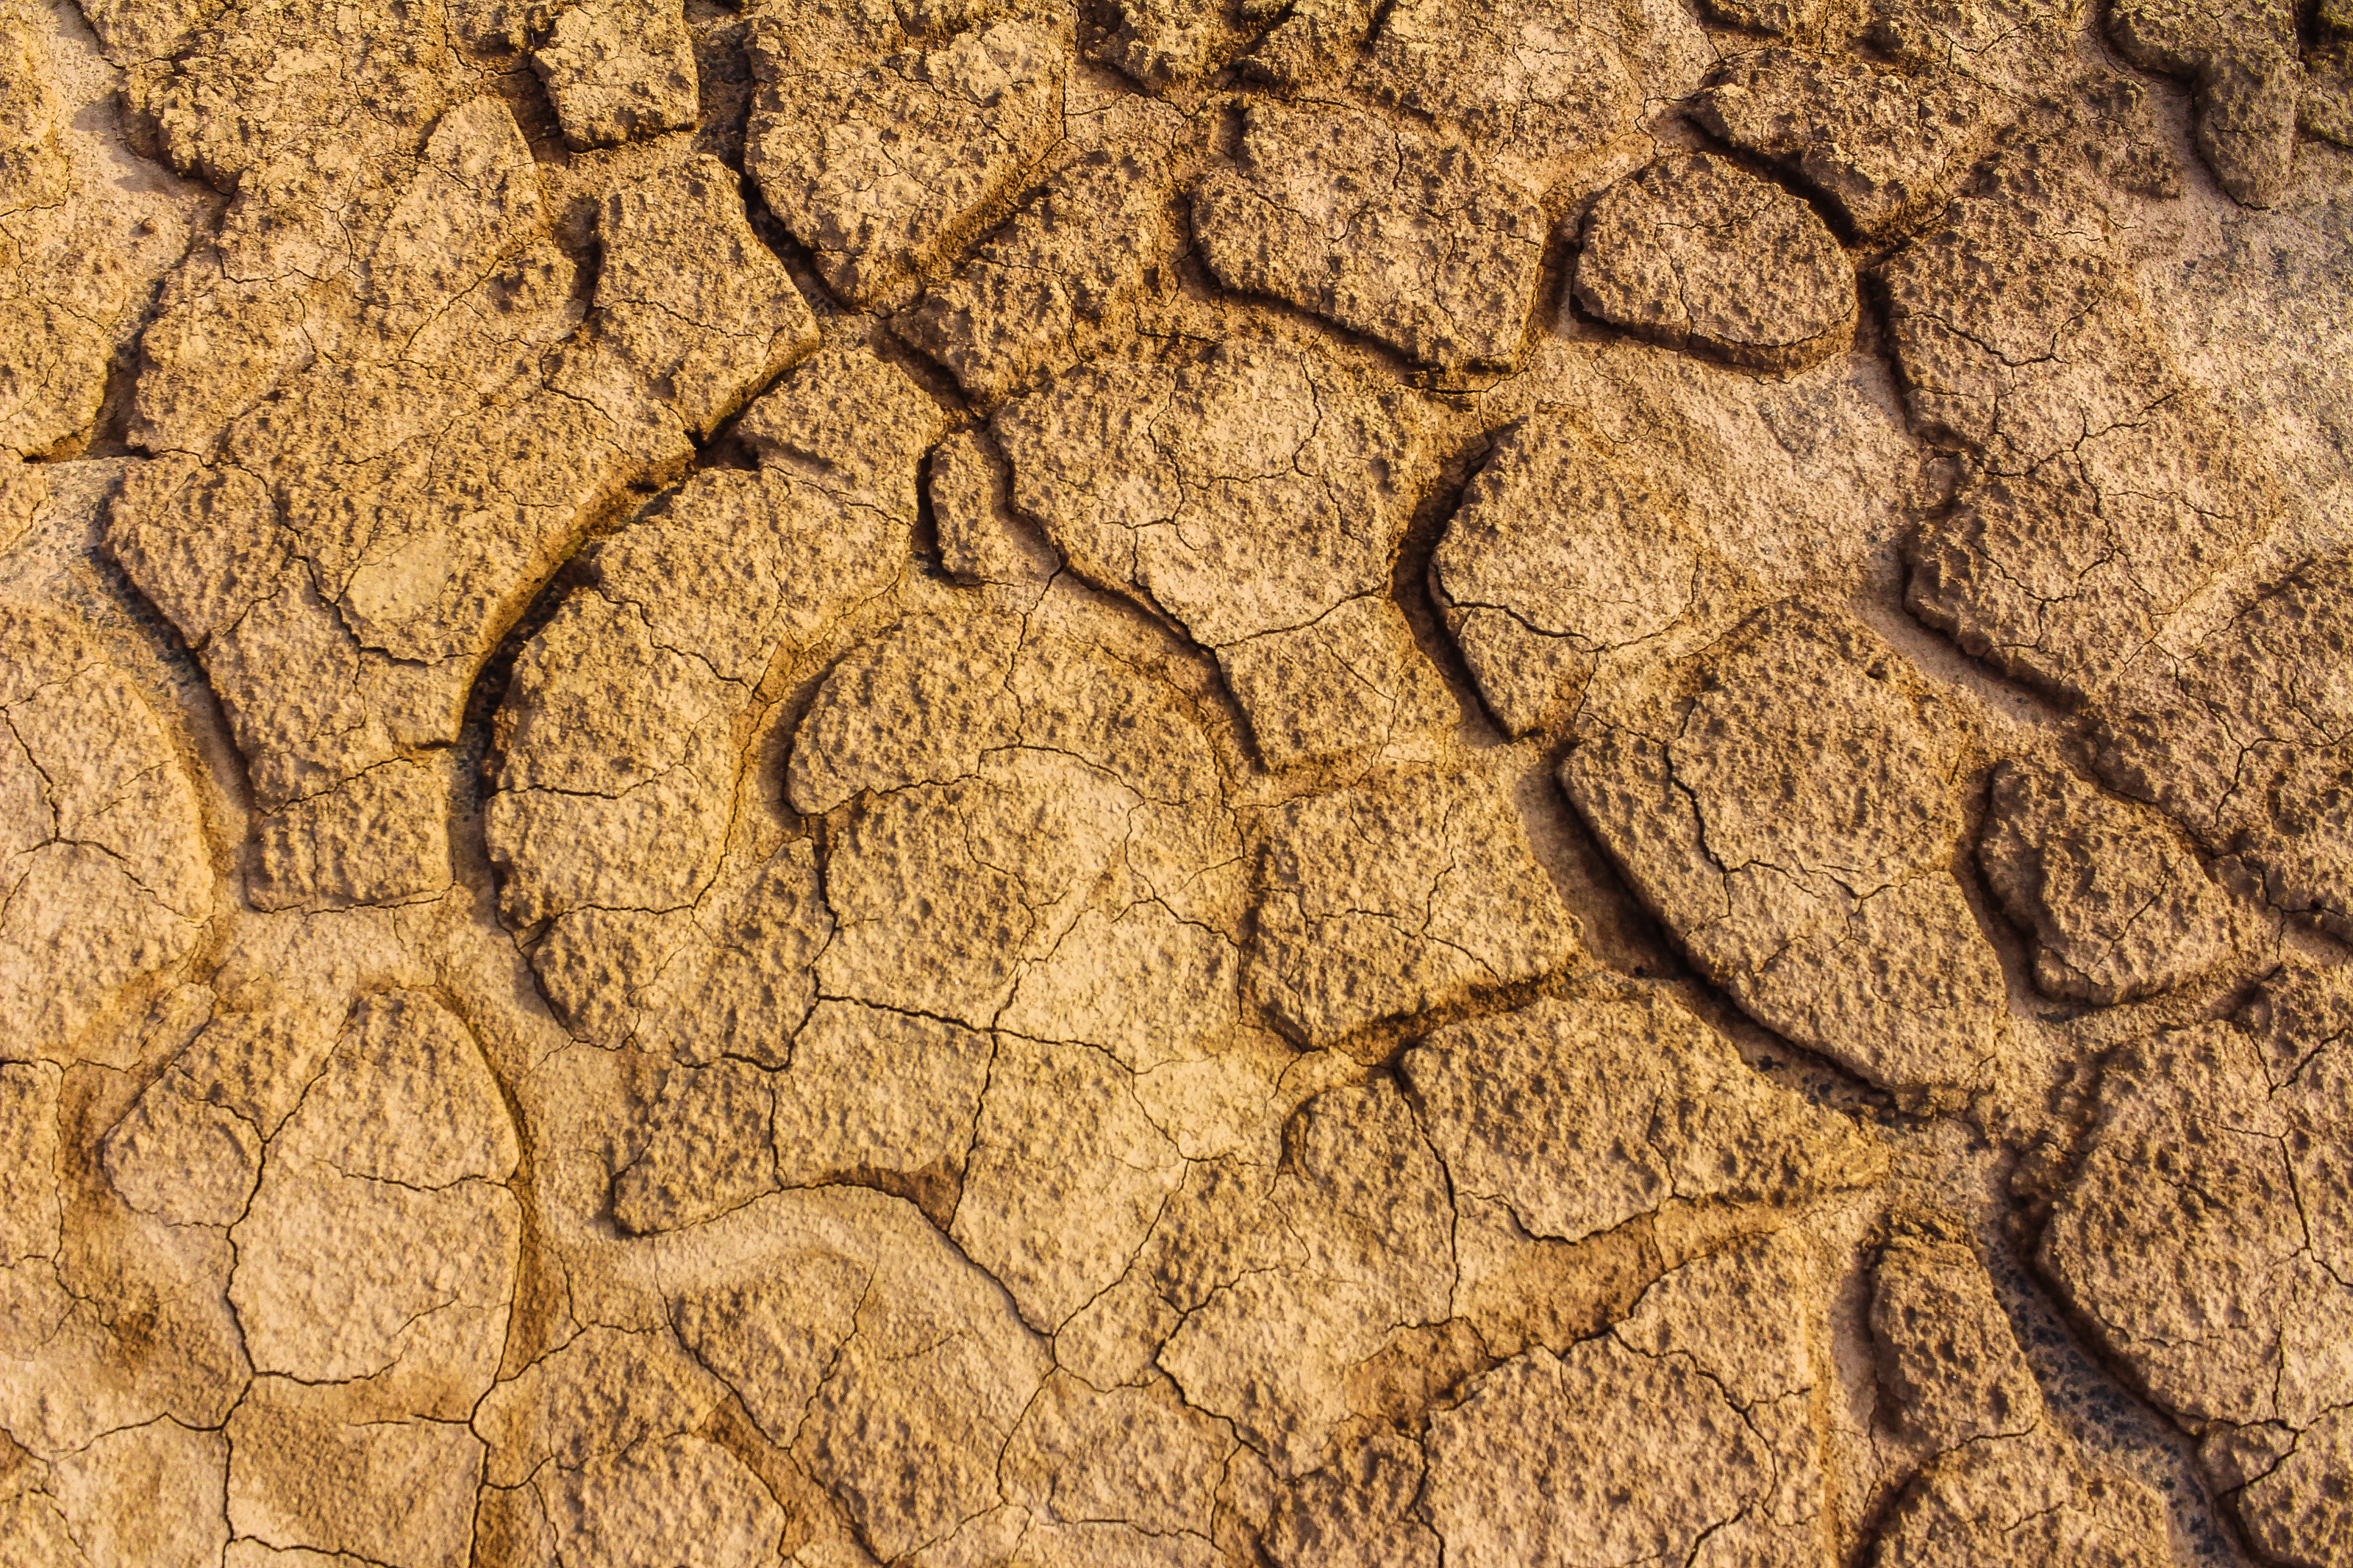
big, scenery, scenic, summer, rock, tourist, amazing, beautiful, mountain, view, dao, trip, world, thailand, layers, national, hat, huge, wonder, day, park, sky, nature, asia, grand, water, structure, stone, outdoor, canyon, valley, river, desert, travel, colorful, landscape, drought, soil, close up, brown, pattern, mud, event